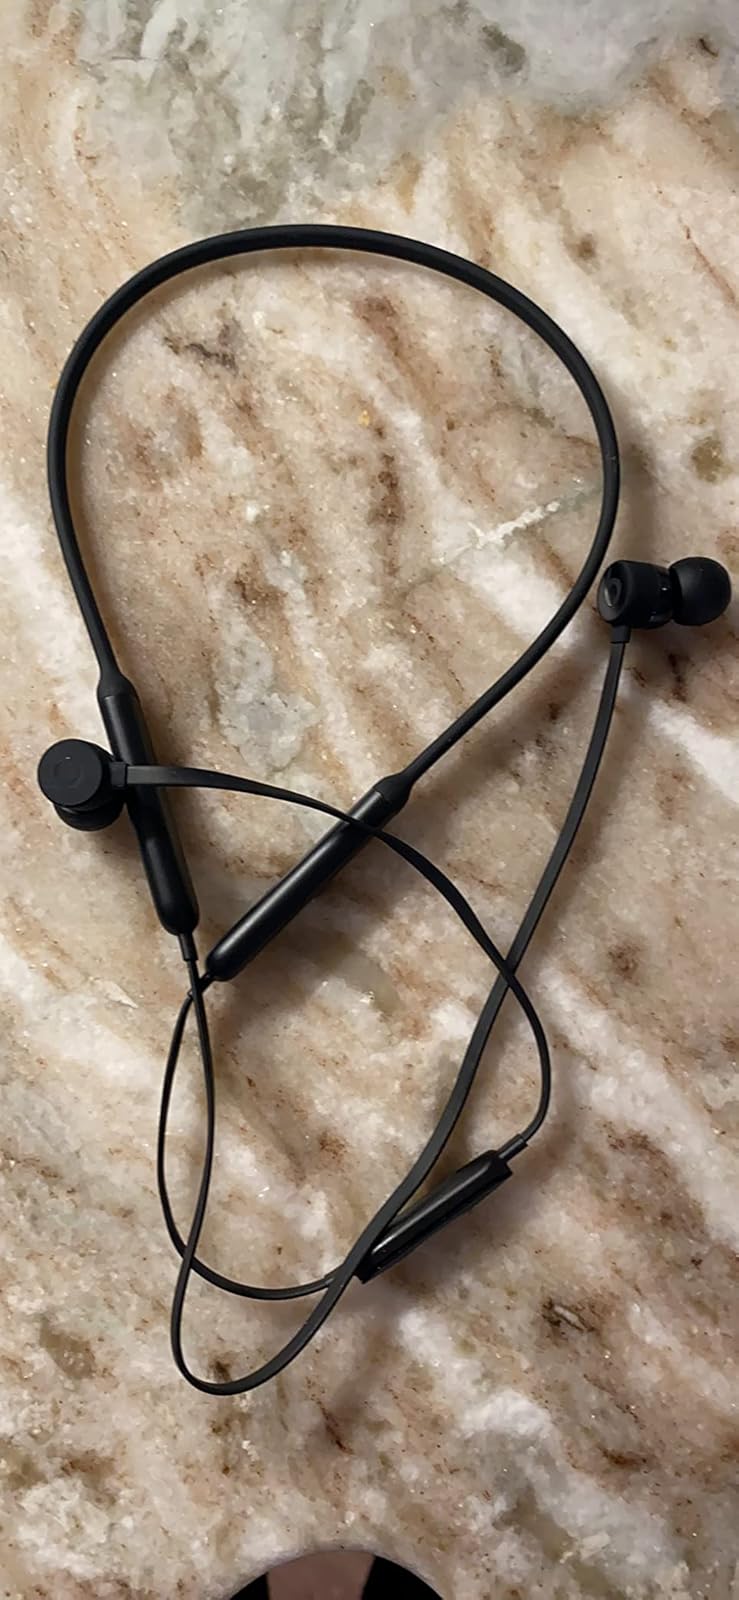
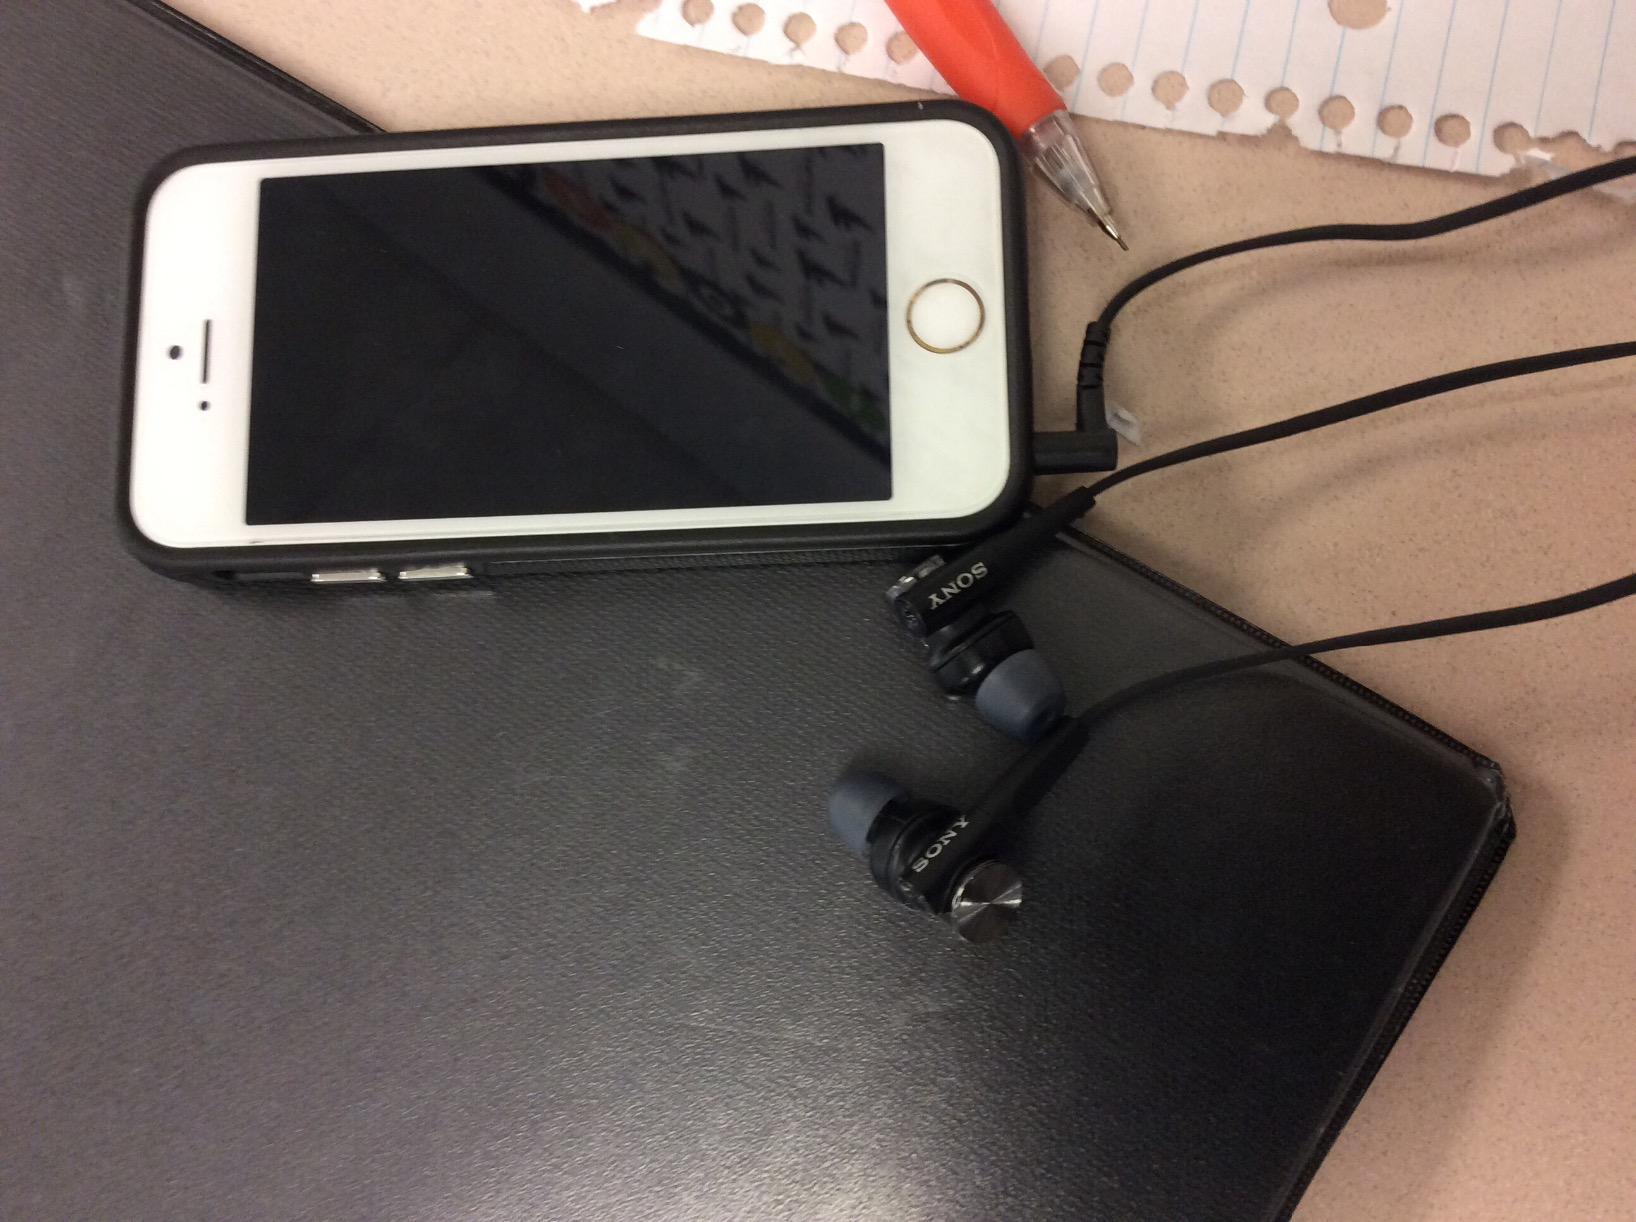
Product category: headphones
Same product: no